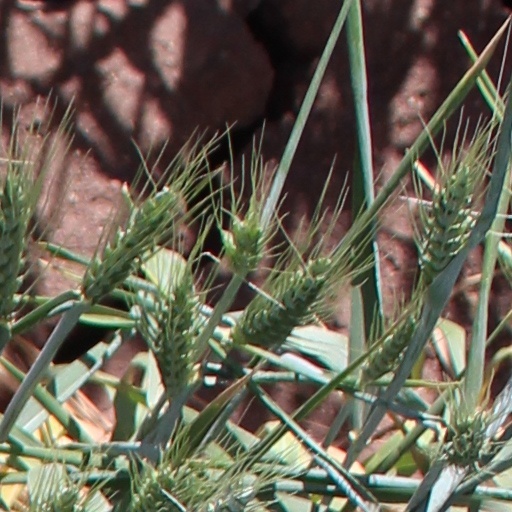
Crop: wheat